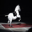
Label: horse